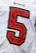
Number: 5